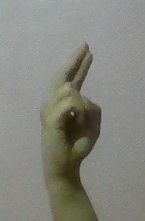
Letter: zay